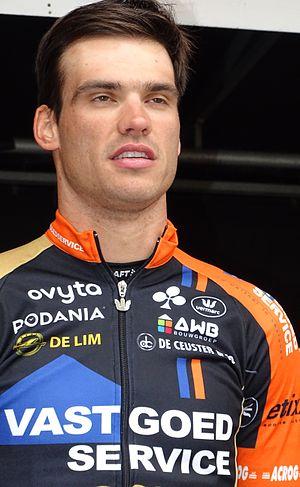
Reportage réalisé le dimanche 15 mars à l'occasion du départ et de l'arrivée de la Course des chats 2015 à Ypres, Belgique.
La saison 2015 de l'équipe cycliste Vastgoedservice-Golden Palace est la deuxième de cette équipe.
Timothy Stevens, né le 26 mars 1989 à Saint-Trond, est un coureur cycliste belge, membre de l'équipe Acrog-Tormans.